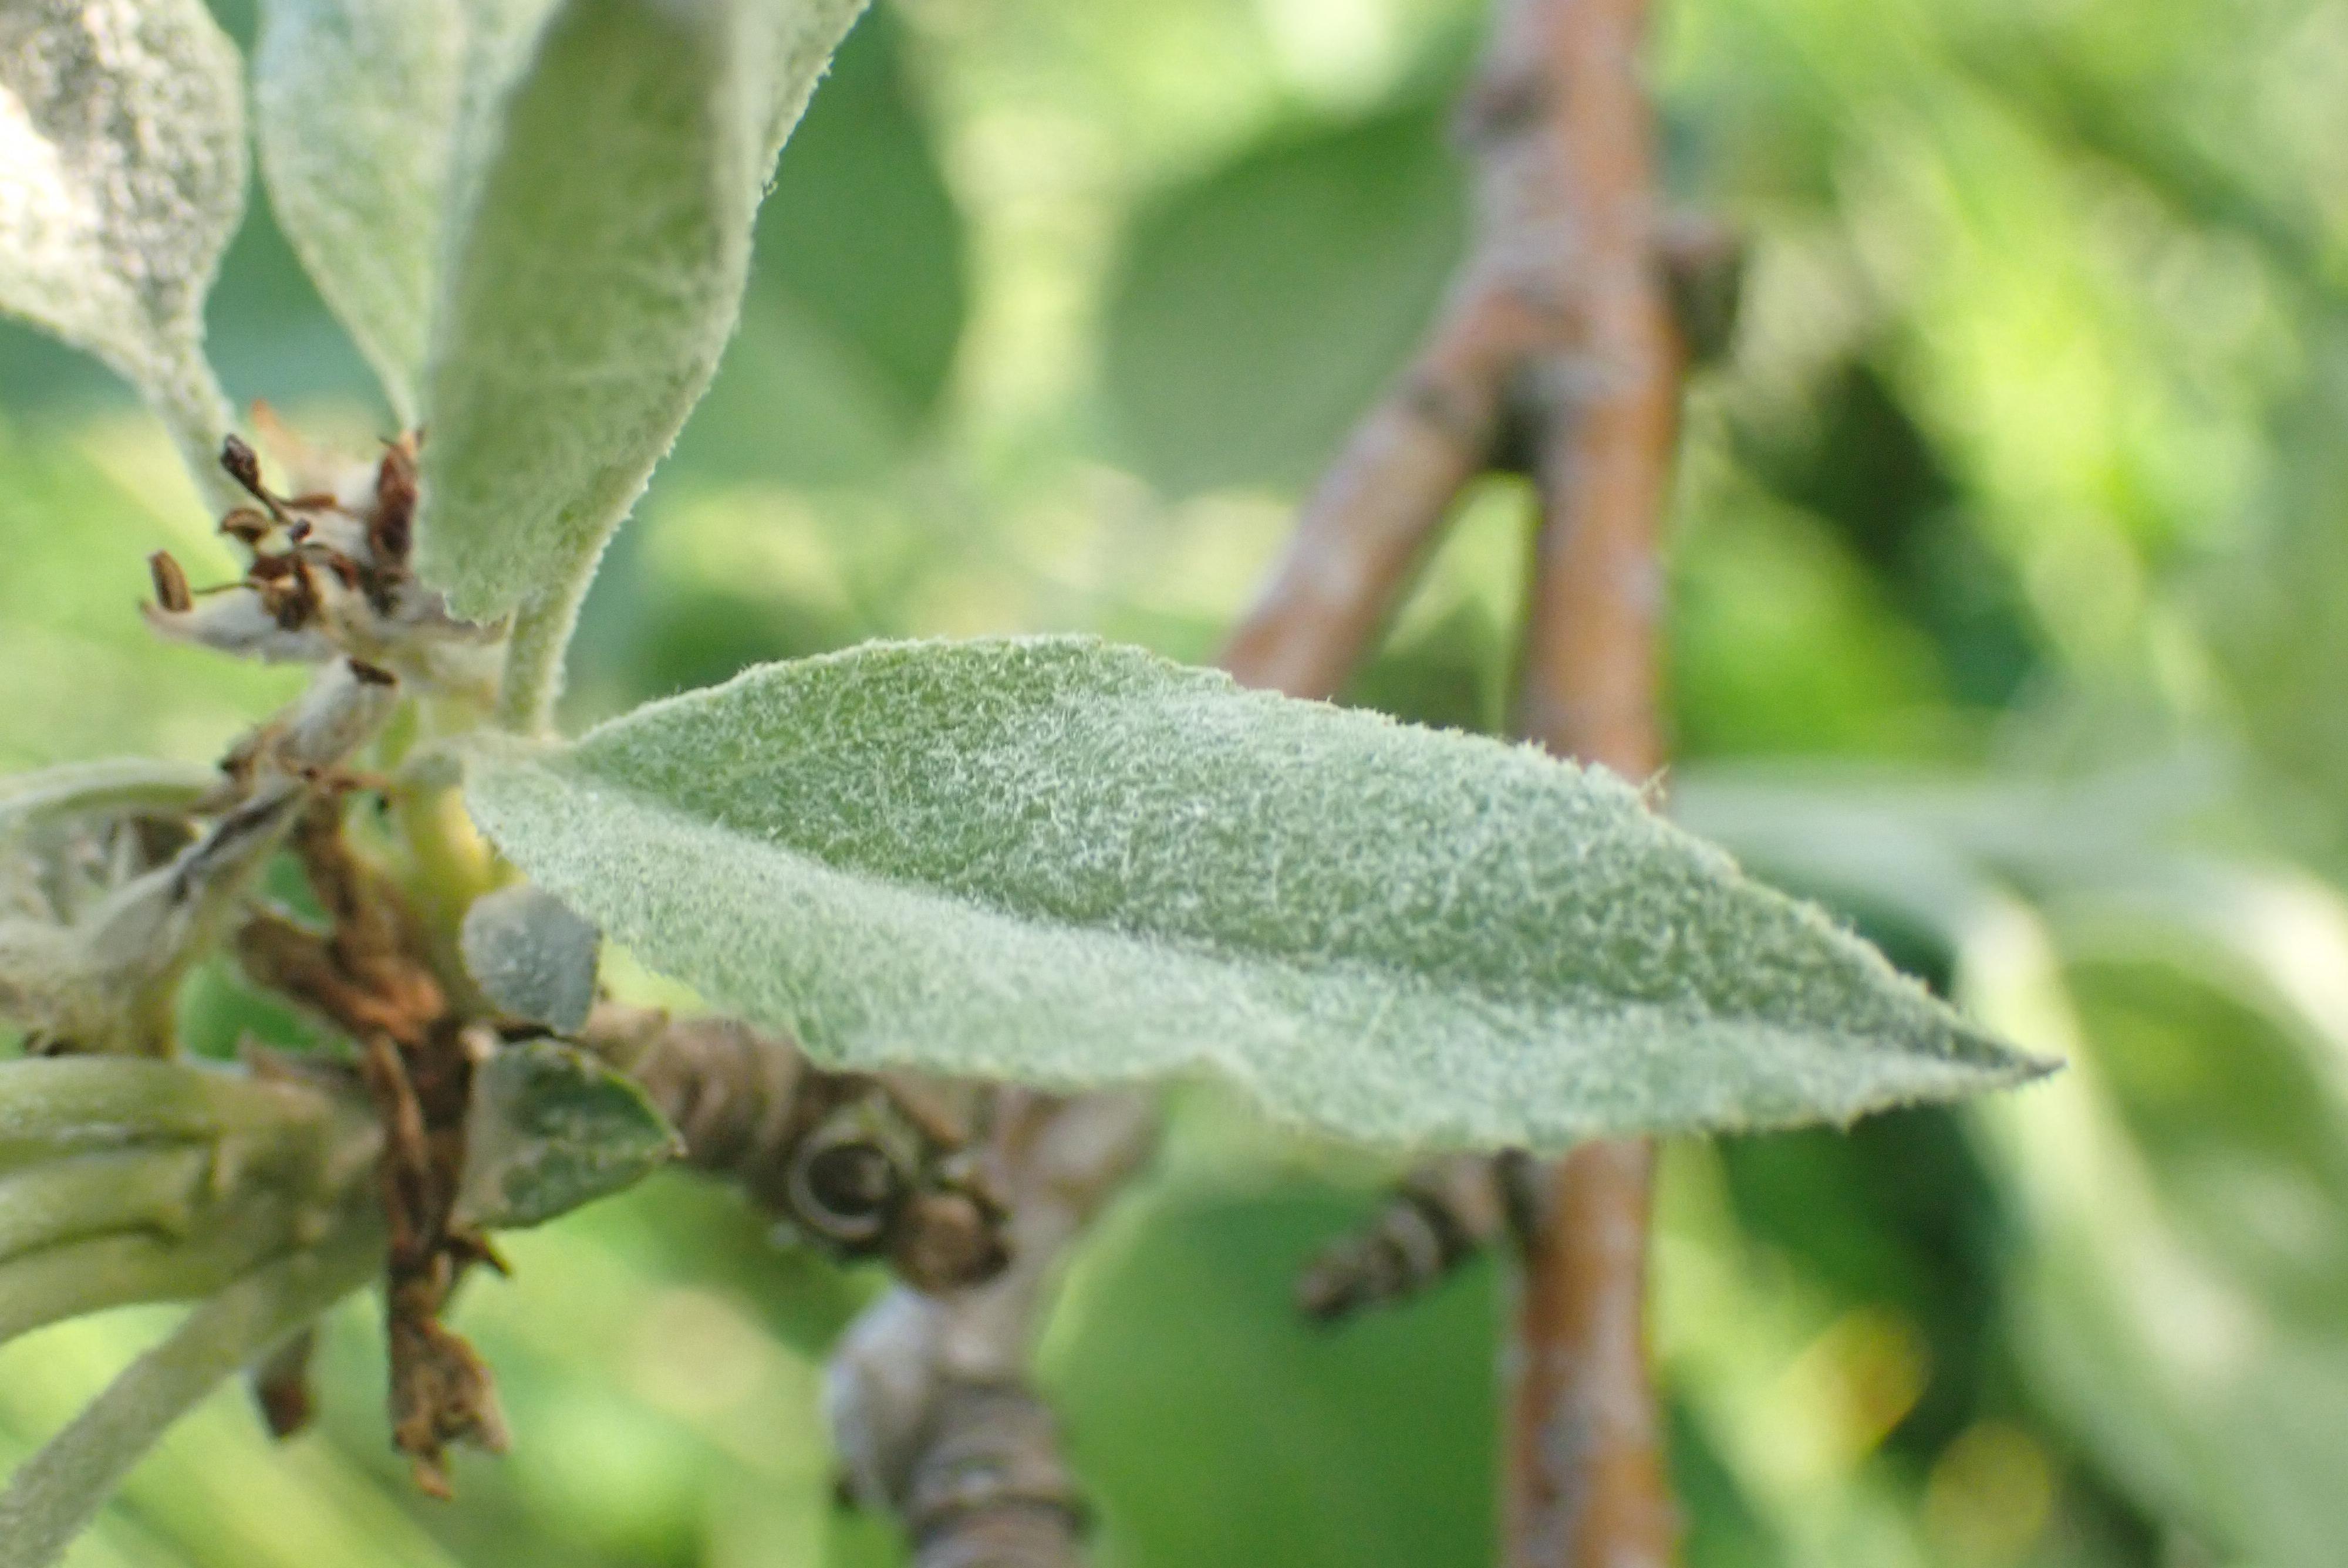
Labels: powdery_mildew